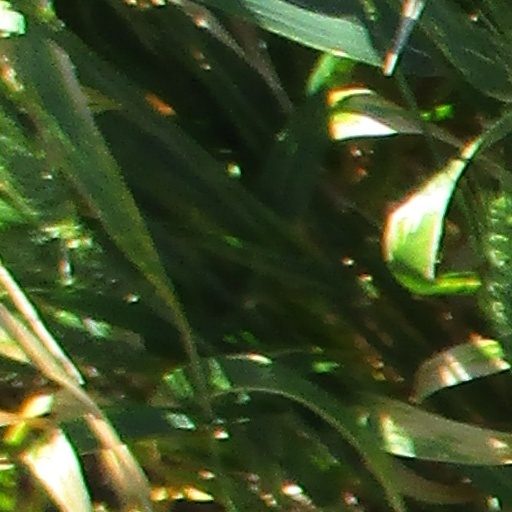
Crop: wheat